Robert Love Taylor

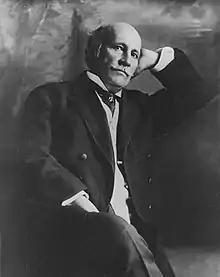

Robert Love Taylor (July 31, 1850March 31, 1912) was an American politician, writer, and lecturer. A member of the Democratic Party, he served three terms as the 24th governor of Tennessee, from 1887 to 1891, and again from 1897 to 1899, and subsequently served as a United States senator from 1907 until his death. He also represented Tennessee's 1st district in the United States House of Representatives from 1879 to 1881, the last Democrat to hold the district's seat.